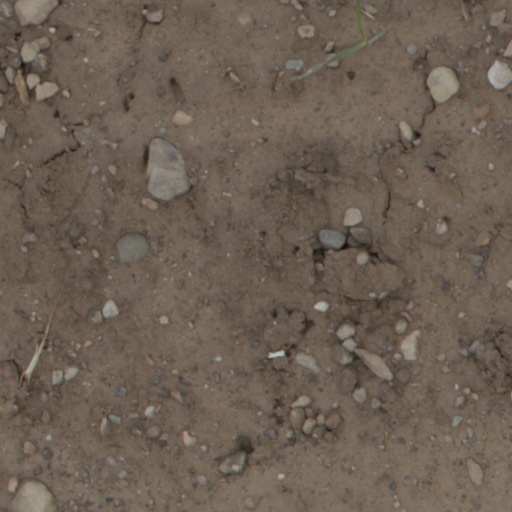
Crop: wheat